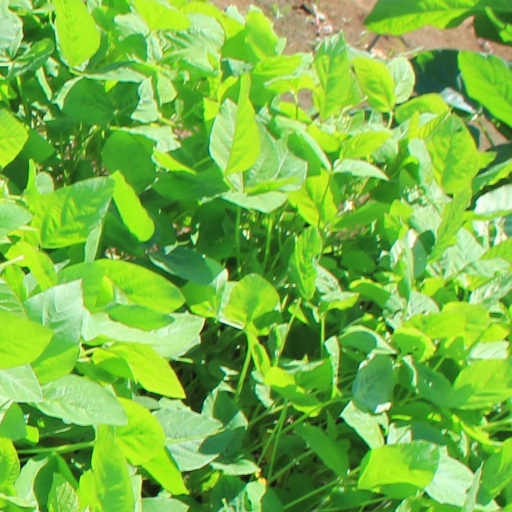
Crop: soybean